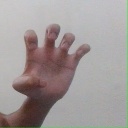
अक्षर: झ